Horsham Township, Pennsylvania

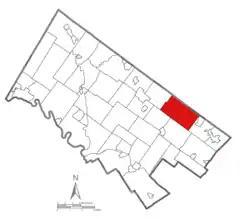
Logo

Horsham Township is a home-rule township in Montgomery County, Pennsylvania. It is located ten miles north of Center City Philadelphia. The township, incorporated in 1717, is one of the oldest original municipalities in Montgomery County. Although it retains the word "Township" in its official name, it has been governed by a Home Rule Charter since 1975 and is therefore not subject to the Pennsylvania Township Code. The population was 26,564 at the time of the 2020 census.